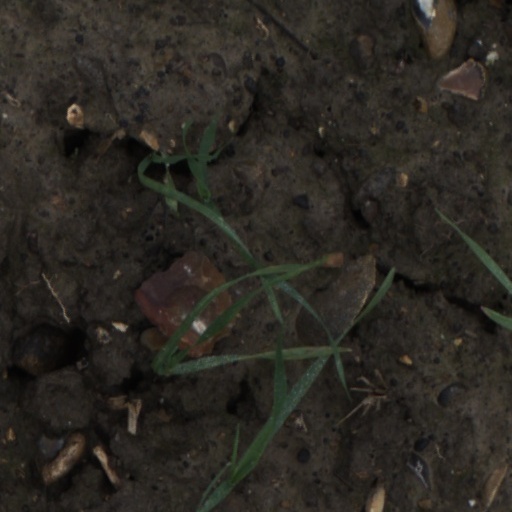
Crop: wheat